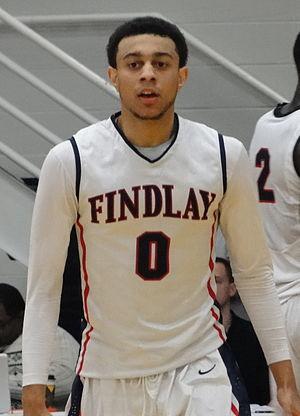
Nigel Williams-Goss, né le 16 septembre 1994 à Happy Valley dans l'Oregon, est un joueur américain de basket-ball qui évolue aux postes de meneur et arrière